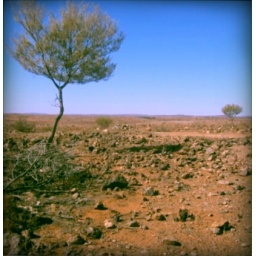
a tree grows in broken hill